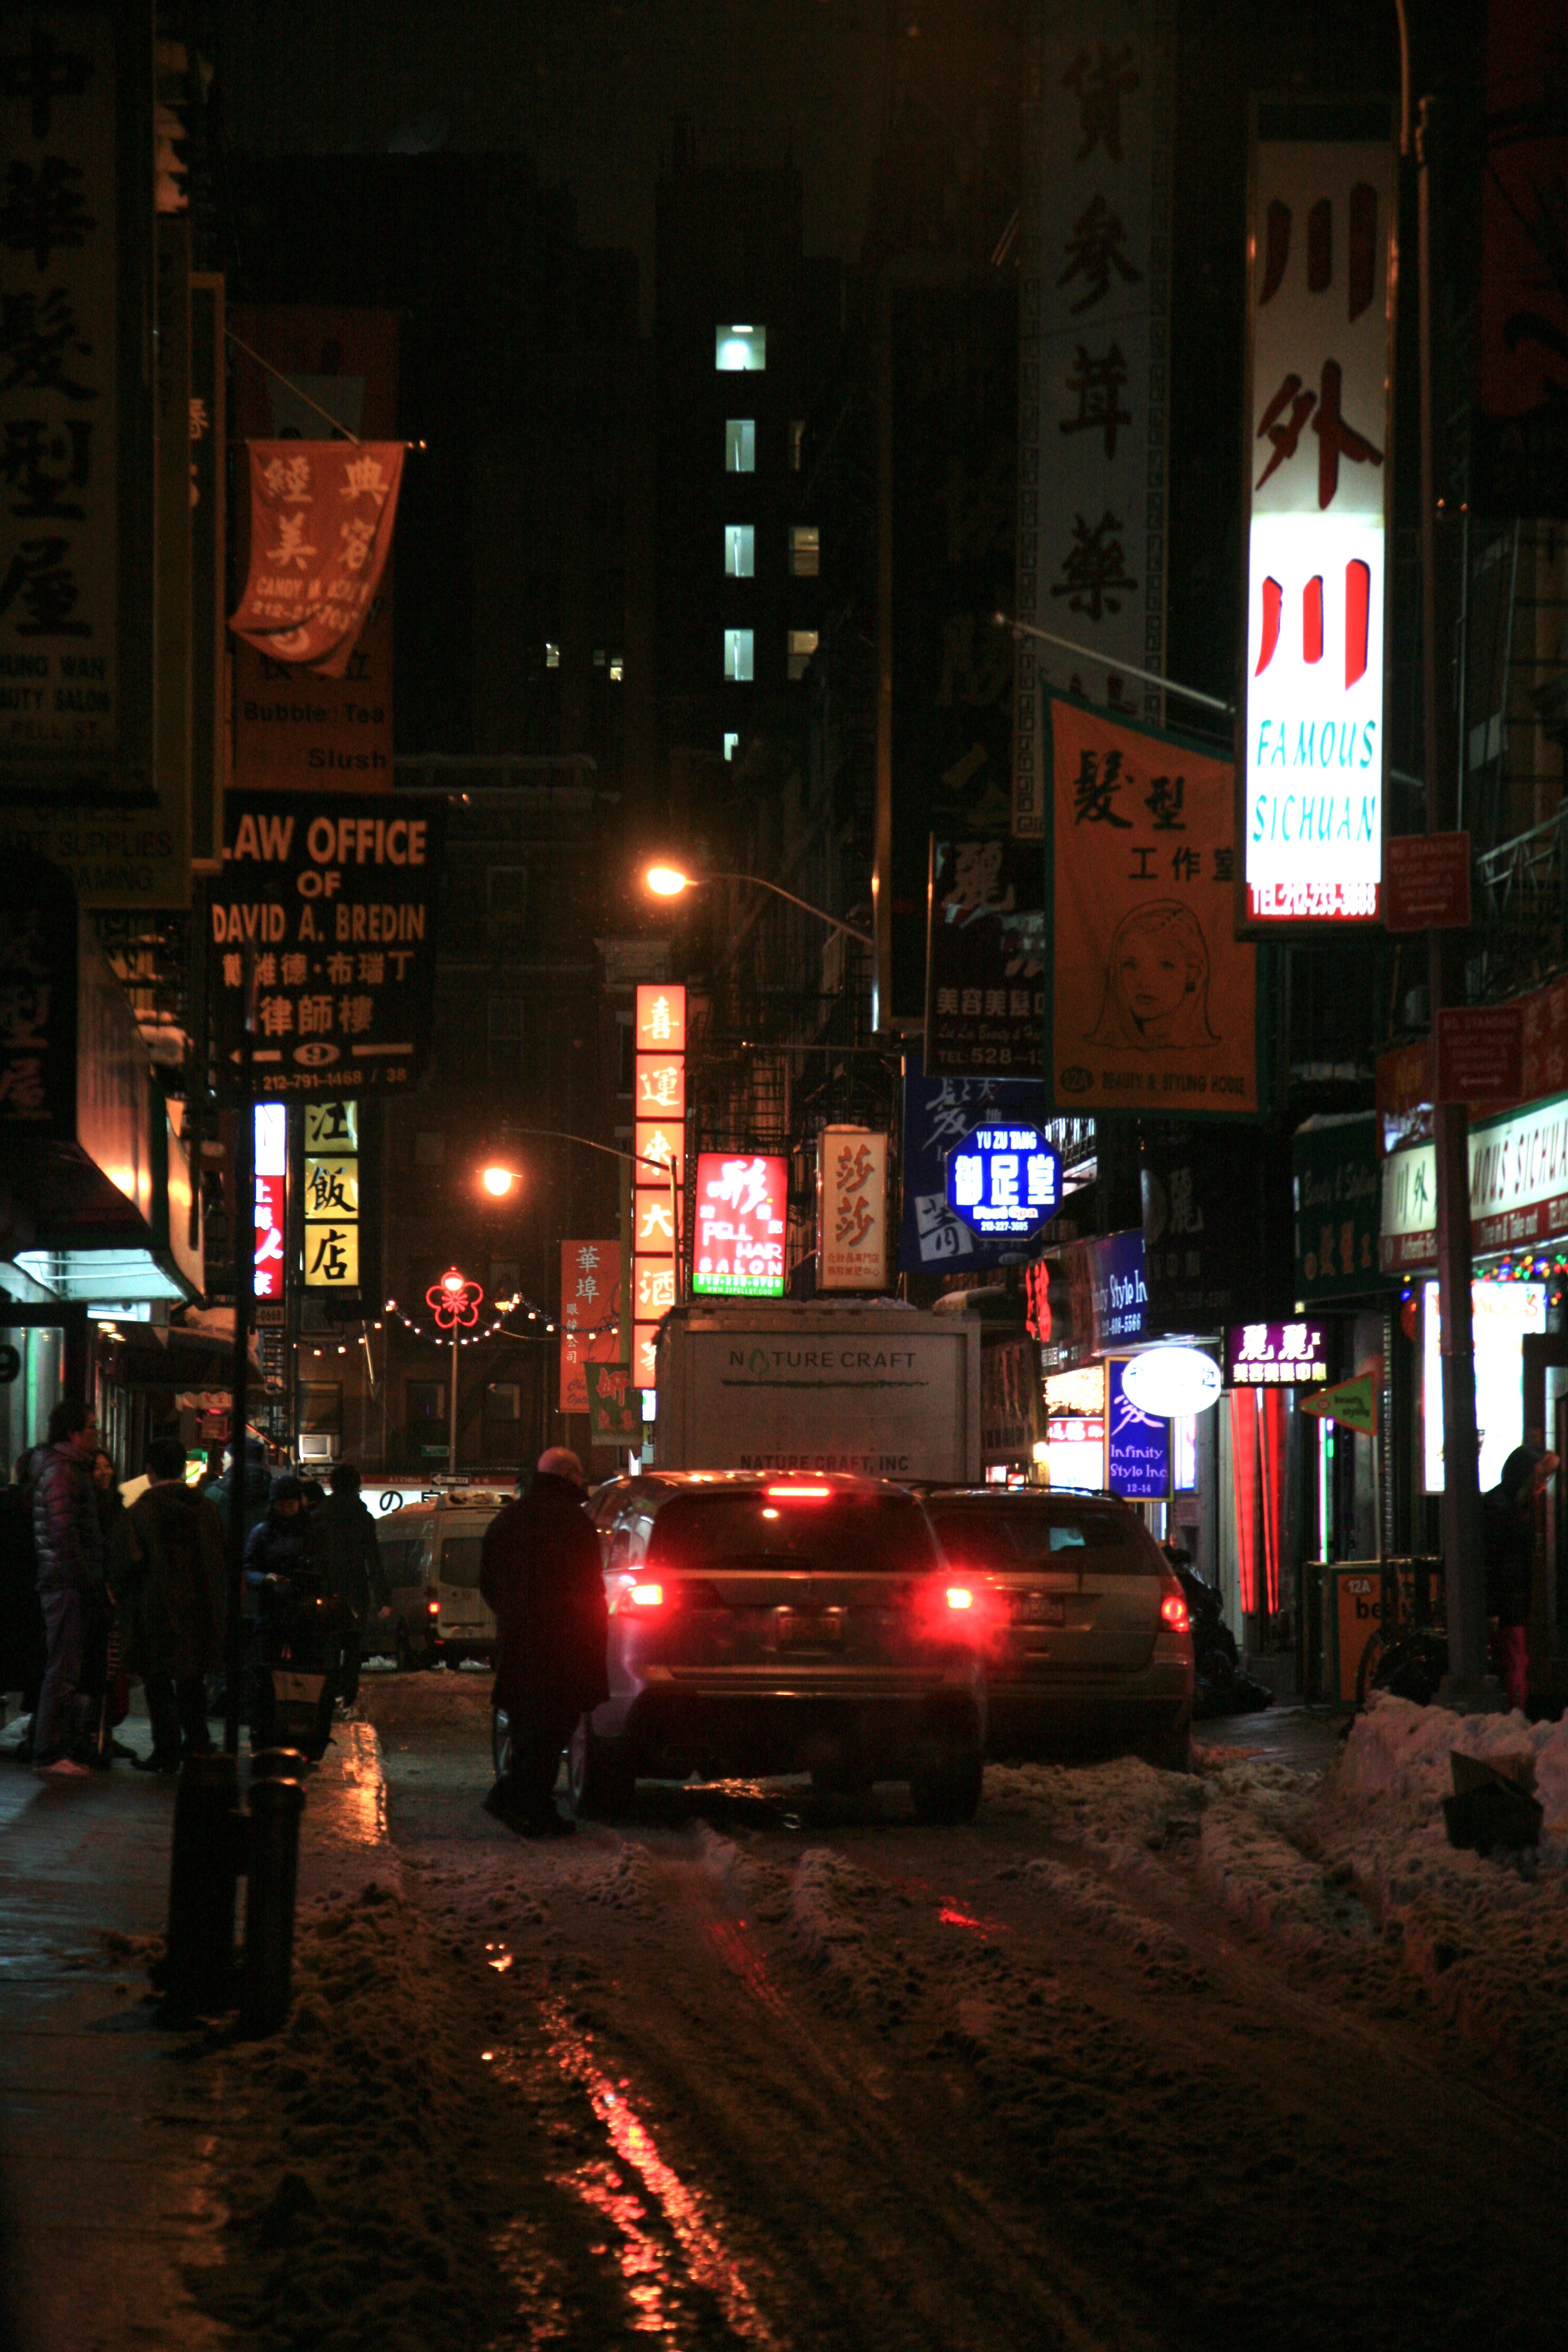
light, road, street, night, city, manhattan, cityscape, downtown, evening, nyc, darkness, lighting, newyork, infrastructure, newyorkcity, ny, chinatown, urban area, human settlement